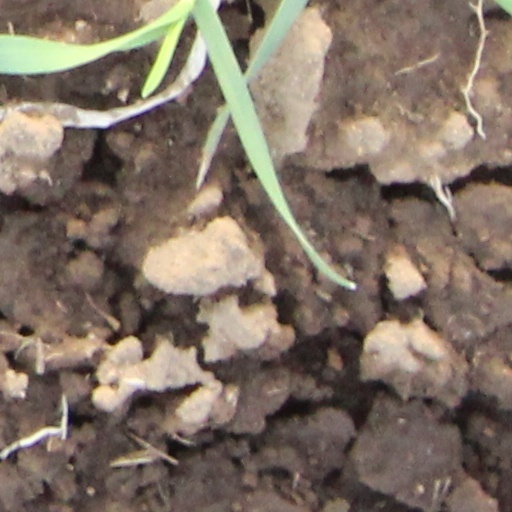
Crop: wheat